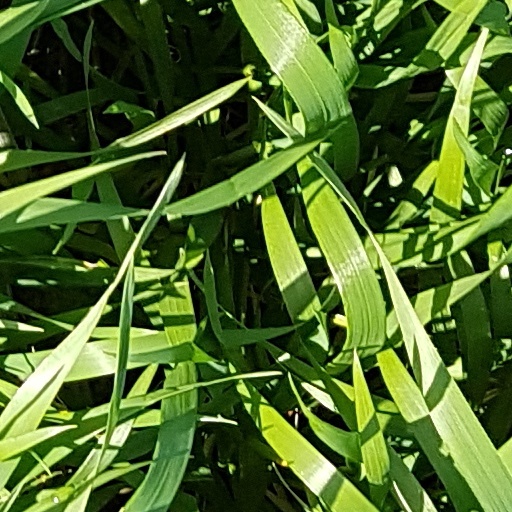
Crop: wheat